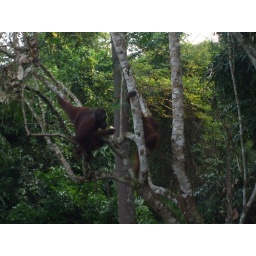
male and female orangutan in a tree, "sharing" food!!